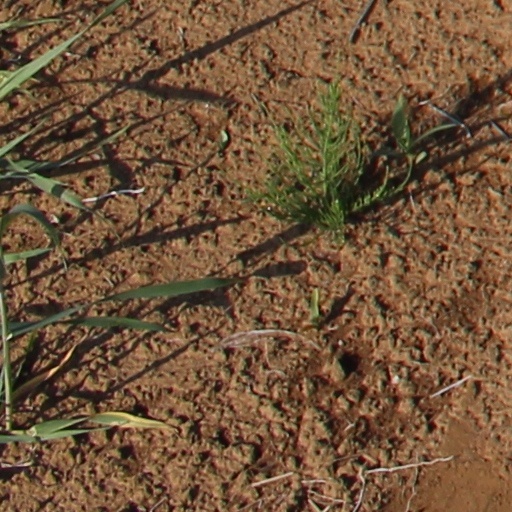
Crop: wheat